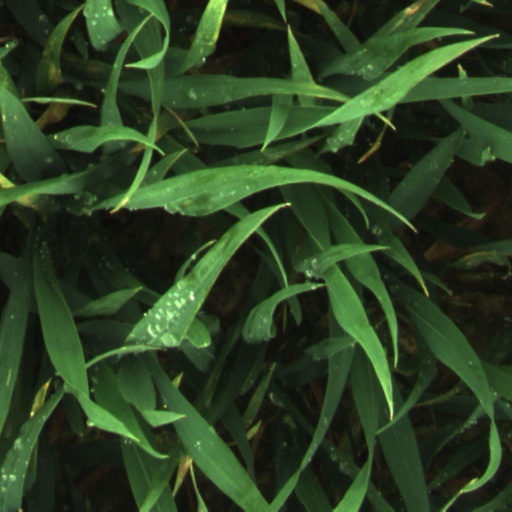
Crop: wheat